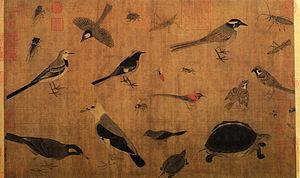
Étude d'oiseaux et d'autres êtres vivants. Par le peintre chinois Huang Quan. Double feuille d'album montée sur un rouleau portatif. Encre et couleurs sur soie. 41 x 70 cm. Daté vers 960. 41,5x70cm. Musée du Palais, Beijing. Connue comme ""étude"", cette réalisation est considérée aujourd'hui comme une peinture aboutie
Huang Quan ou Houang Ts'Iuan ou Huang Ch'ūan, surnom Yaoshu, est un peintre chinois du Xᵉ siècle, spécialiste de peinture animalière, né vers 900 à Chengdu et mort en 965.